Battle of Hastings

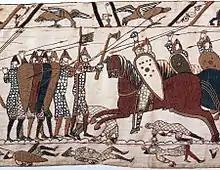
Scene from the Bayeux Tapestry depicting mounted Norman soldiers attacking Anglo-Saxons who are fighting on foot in a shield wall

The English army consisted entirely of infantry. It is possible that some of the higher-class members of the army rode to battle but then dismounted when battle was joined to fight on foot. The core of the army was made up of housecarls, full-time professional soldiers. Their armour consisted of a conical helmet, a mail hauberk, and a shield, which might be either kite-shaped or round. Most housecarls fought with the two-handed Danish battleaxe, but they could also carry a sword. The rest of the army was made up of levies from the "fyrd", also infantry but more lightly armoured and not professionals. Most of the infantry would have formed part of the shield wall, in which the front ranks locked their shields together. Behind them would have been axemen and javelins as well as archers.